The Beat of Wings in the Night

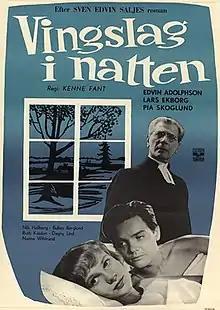

The Beat of Wings in the Night (Swedish: Vingslag i natten) is a 1953 Swedish drama film directed by Kenne Fant and starring Edvin Adolphson, Erik Berglund and Naima Wifstrand. It was a major commercial success, along with "One Summer of Happiness," boosting the fortunes of the production company Nordisk Tonefilm. The film's sets were designed by the art director Bibi Lindström.